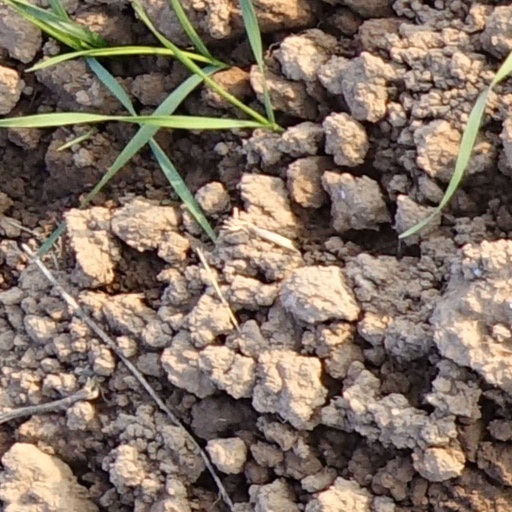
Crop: wheat